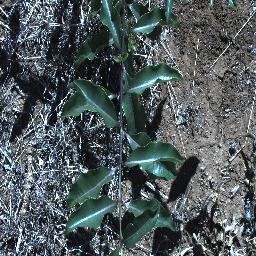
Label: rubber_vine